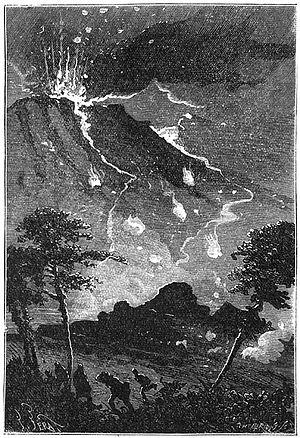
Jules Verne: ""L’Île mystérieuse"" (1873-74), dessins par Jules Férat. Orginal description from the book: Français